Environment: real
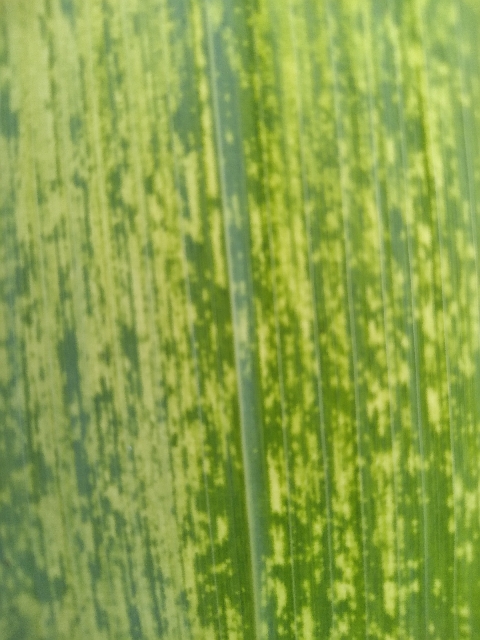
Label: lethal_necrosis